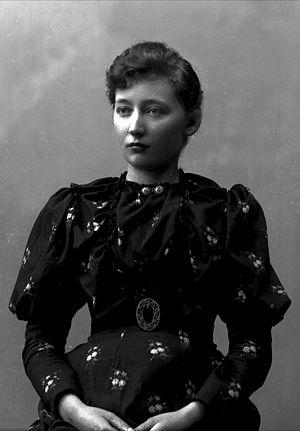
Hanna Marie-Resvoll Holmsen est une botaniste norvégienne.